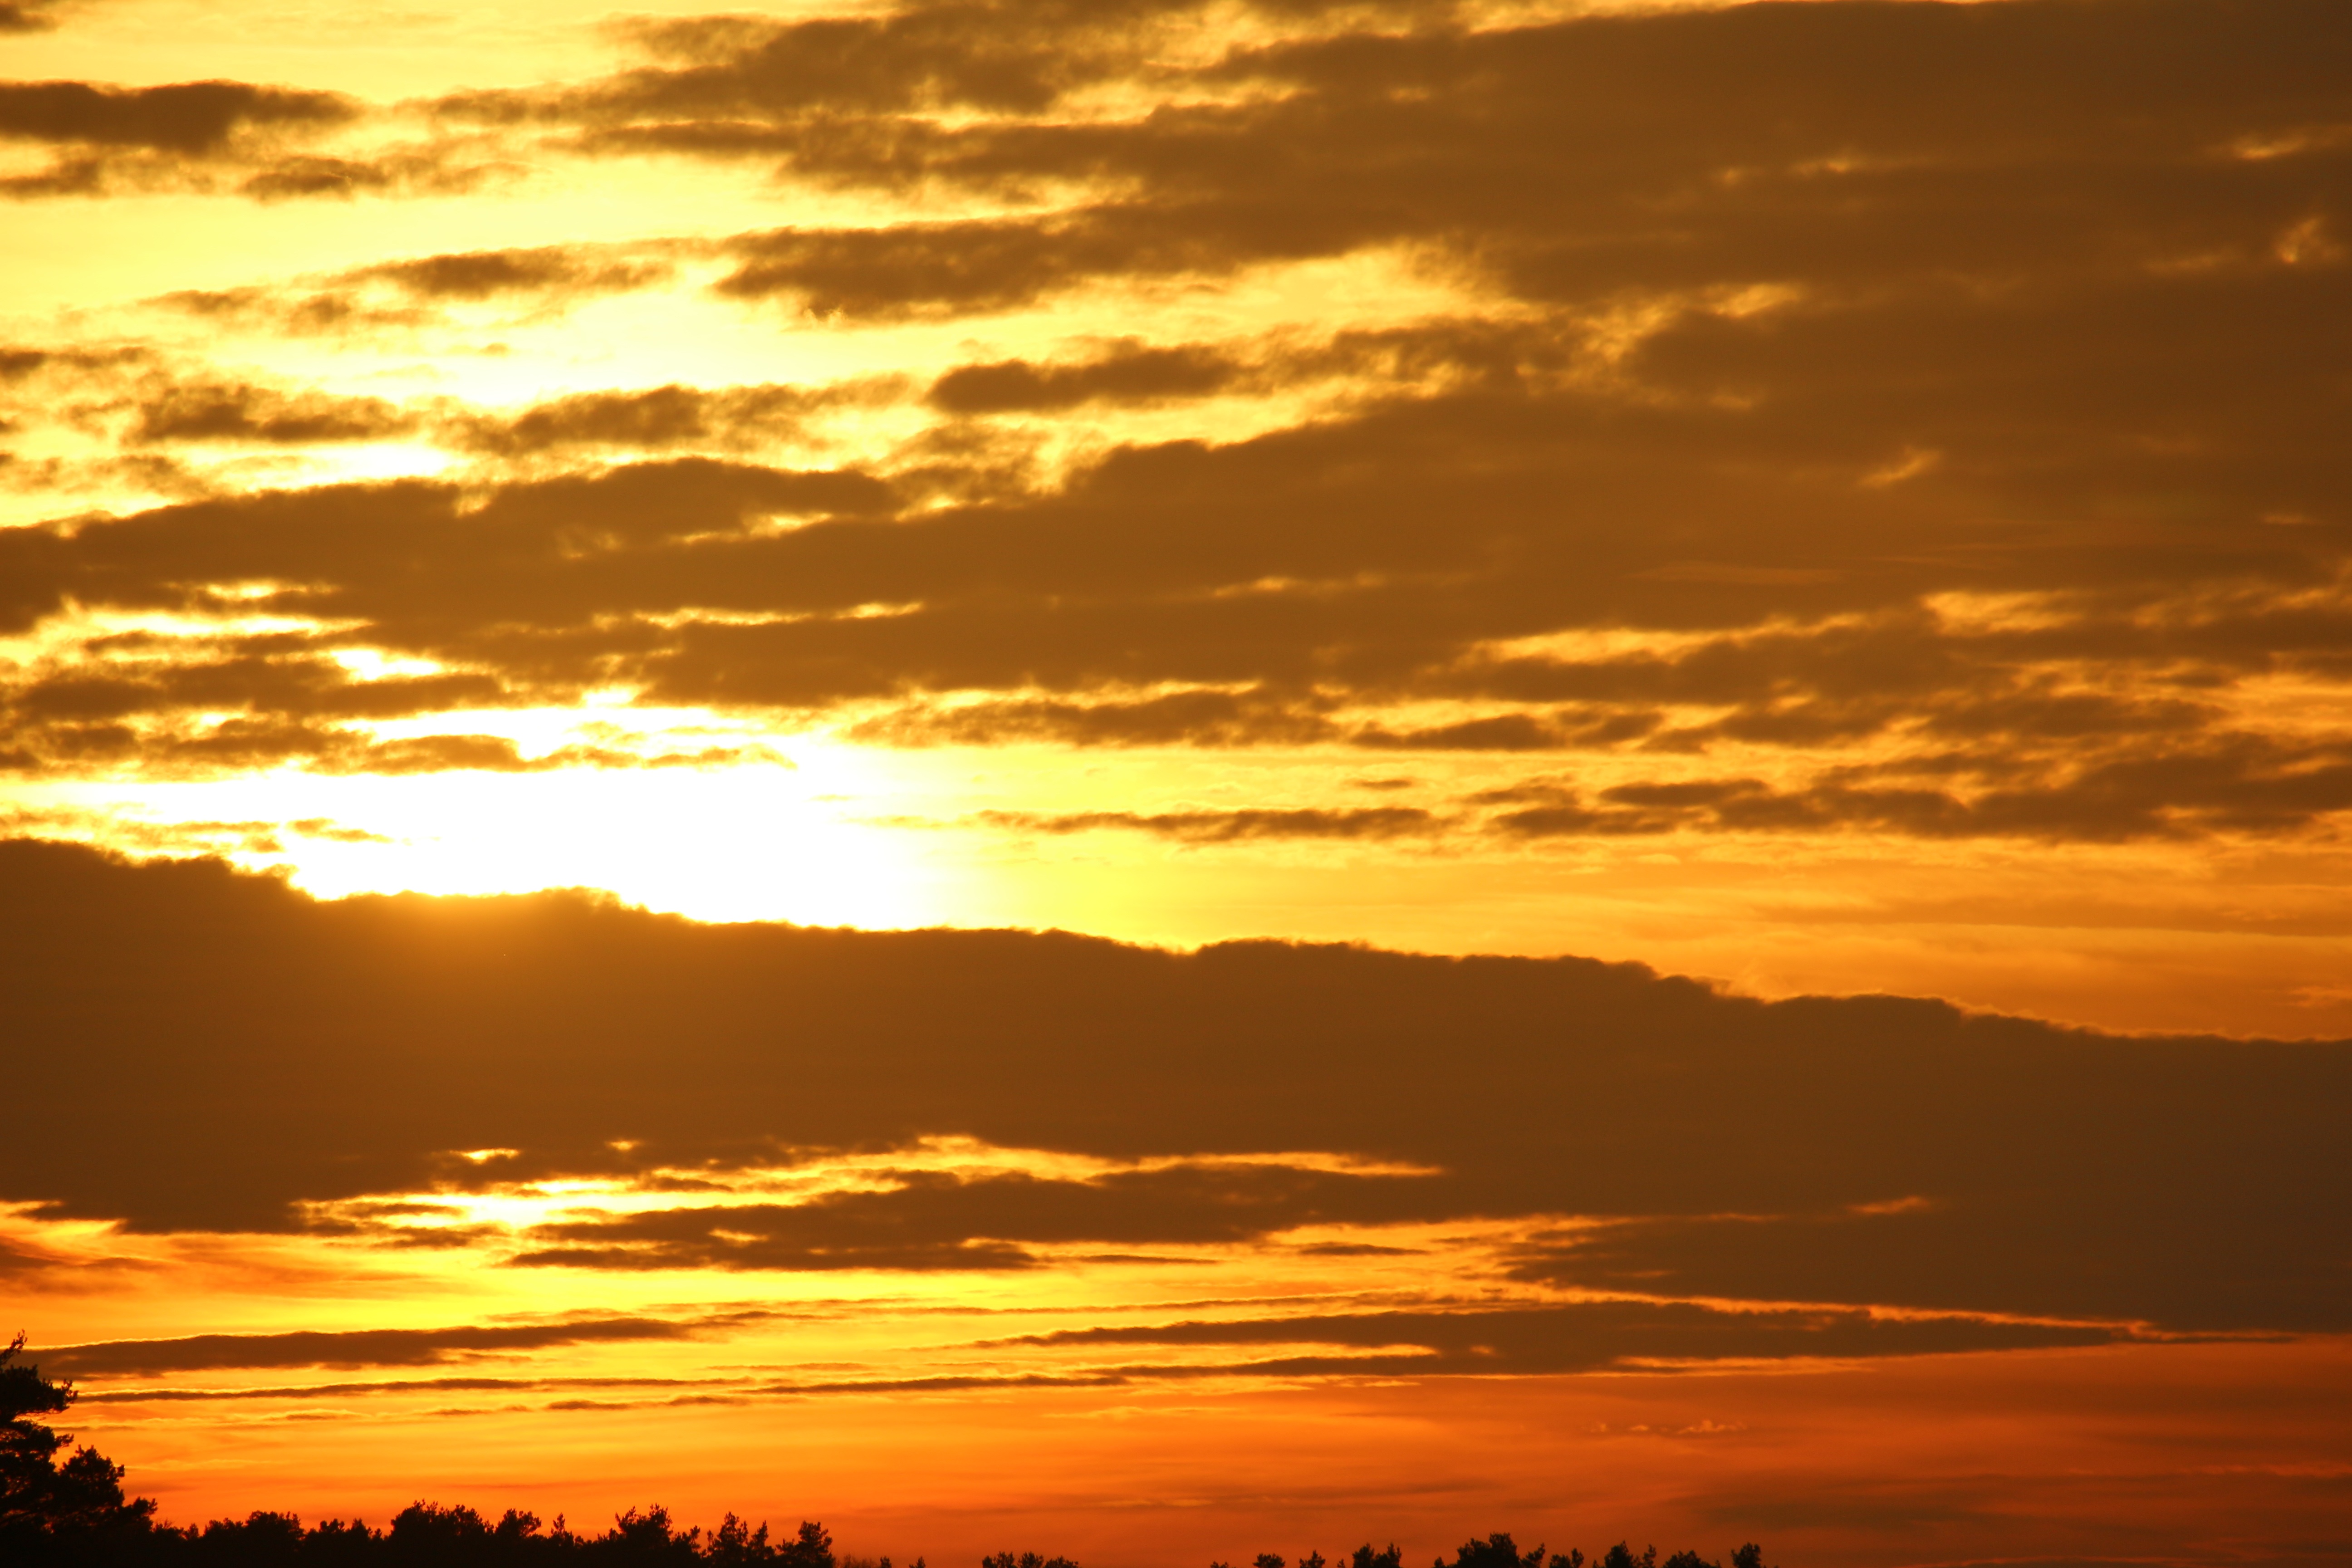
sea, horizon, cloud, sky, sun, sunrise, sunset, sunlight, morning, dawn, atmosphere, dusk, evening, abendstimmung, afterglow, evening sky, setting sun, red sky at morning